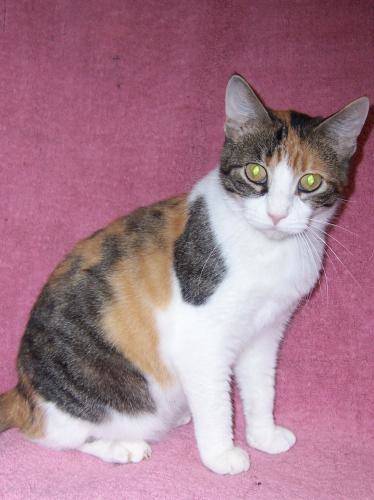
Label: cat